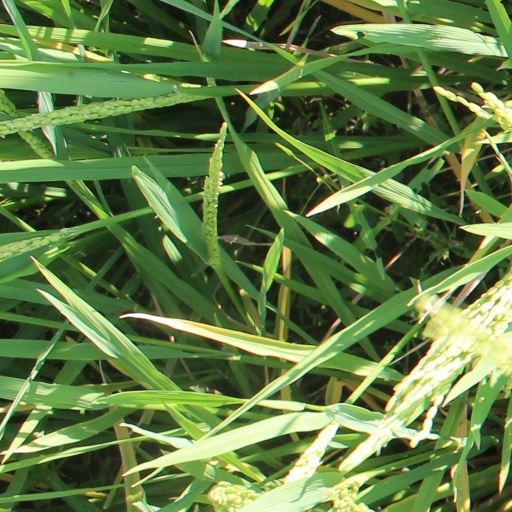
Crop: rice